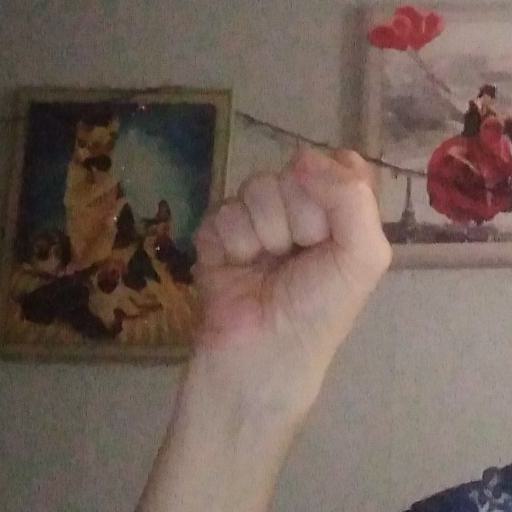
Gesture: fist